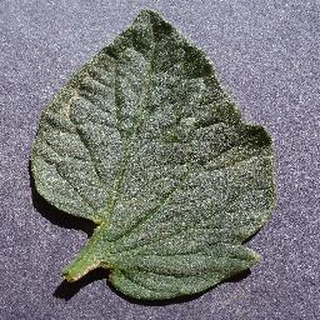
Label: healthy_tomato